Demographics of Houston

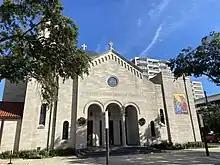
Annunciation Greek Orthodox Cathedral in Montrose, Houston

Czechs, also known as Bohemians, arrived in Texas around the mid-1840s. Although they tended to settle more in areas around Austin and the Texas Hill Country of central Texas, a sizeable community exists in Houston. The Czech Center Museum celebrates their achievements and contribution to Texas life and culture.